Answer in natural language. Which point is closer to the camera taking this photo, point A  or point B? Choose between the following options: B or A
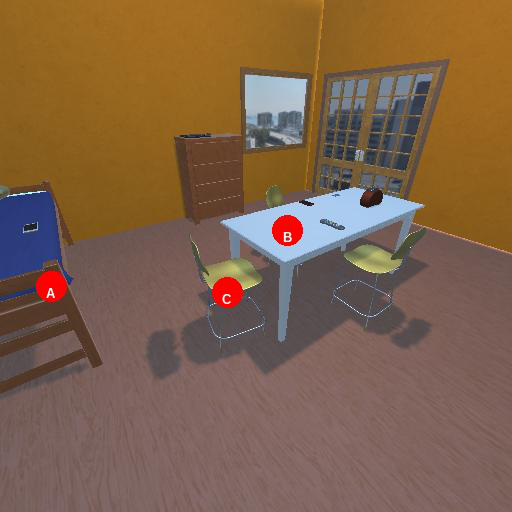
<answer>B</answer>